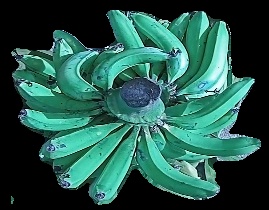
Variety: pachbale
Grade: grade3